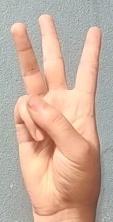
ASL sign: W